U.S. Route 20 in New York

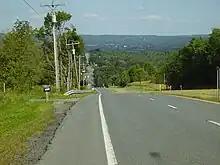
Typically rugged stretch of US 20 in Central New York

Across the county line, US 20 and NY 5 pass through the town and hamlet of West Bloomfield, where NY 65 comes to an end from the left. Next, in neighboring East Bloomfield, NY 444 leaves to the north for Victor and NY 64 joins the concurrency. NY 64 leaves later at the eastern end of US 20A in South Bloomfield. The highway continues through the open, rolling lake country to a junction with West Avenue west of the city of Canandaigua. At this point, NY 5 and US 20 turn southward to follow a bypass around the western and southern edge of the city. At Bristol Road, the first highway that the bypass crosses, NY 21 joins US 20 and NY 5 and follows both routes to Canandaigua, where a hill west of downtown offers a view to Canandaigua Lake, the first of the lakes it passes in this region.